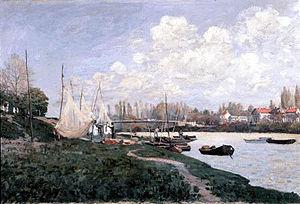
La Seine à Argenteuil est un tableau d'Alfred Sisley peint en 1872. Il se trouve actuellement au musée Faure à Aix-les-Bains.